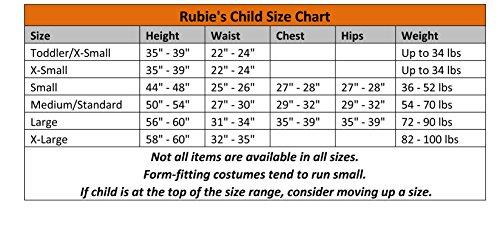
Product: Rubie's Shazam! Movie Child's Costume Top & Hooded Cape, Small
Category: Toys & Games | Dress Up & Pretend Play | Accessories
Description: Shazam costume top and hooded cape.
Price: $15.18
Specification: ProductDimensions:18x12x2inches|ItemWeight:3.52ounces|ShippingWeight:9ounces(Viewshippingratesandpolicies)|ASIN:B07KXRFKXW|Itemmodelnumber:700820_S|Manufacturerrecommendedage:36months-4years